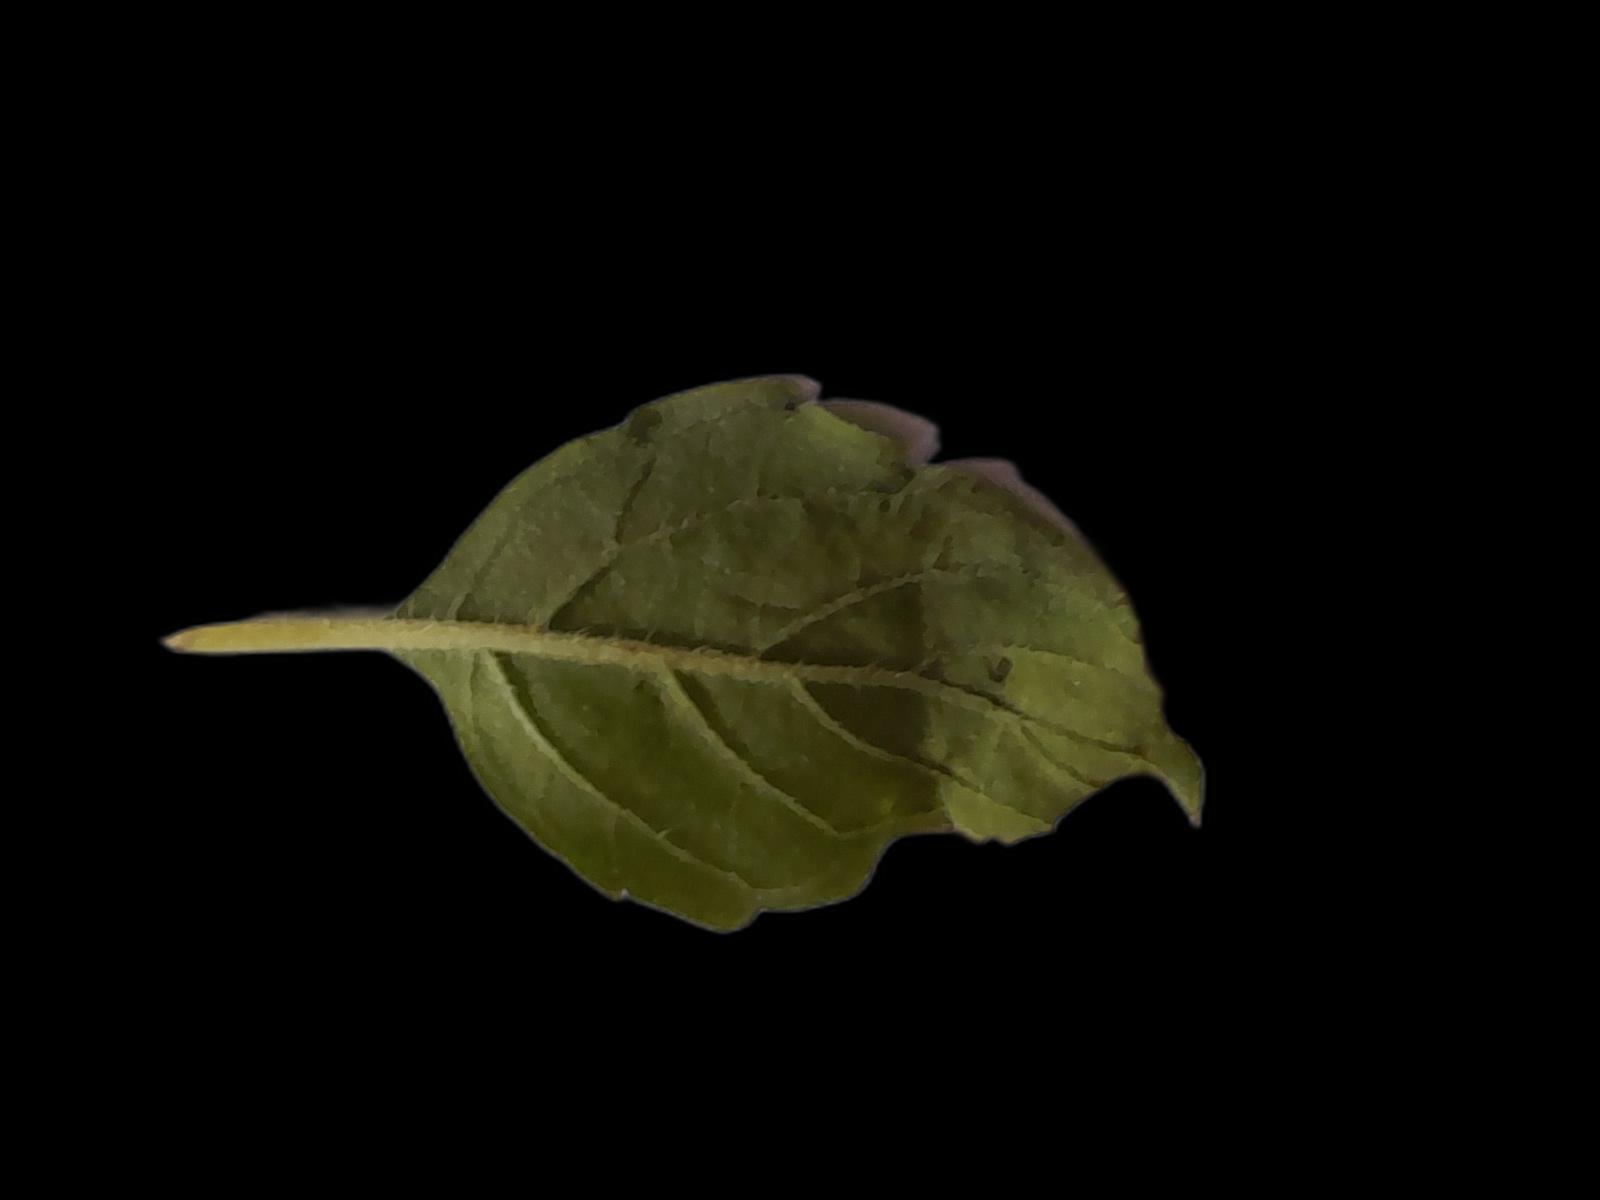
Plant: Tulsi